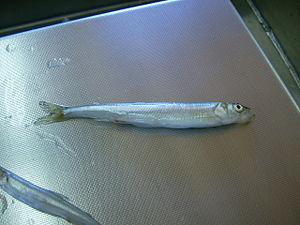
Éperlan arc-en-ciel (Osmerus mordax), baie Goulais, lac Superieur. Espèce introdruit.